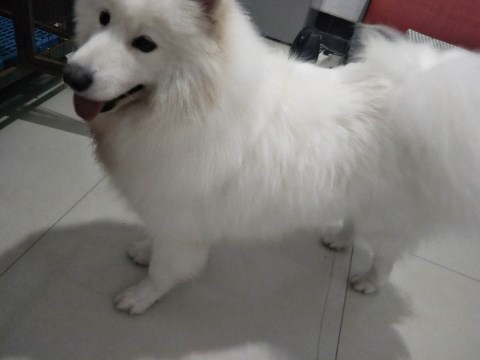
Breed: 2192-n000088-Samoyed